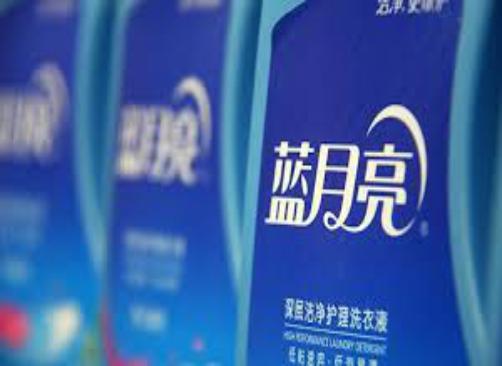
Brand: bluemoon
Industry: Necessities